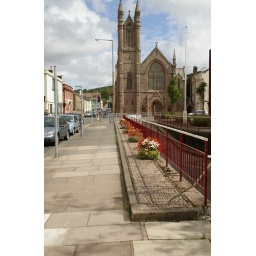
Nice looking church in Whitehaven, Cumbria.  It's closed now, sign of the times.